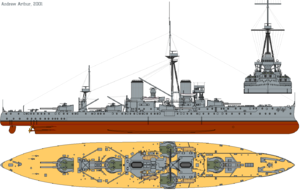
HMS Dreadnought (1906) / Byggeriet og de første år
Plantegning af HMS Dreadnought, som den så ud i 1911, med den endelige placering af de 76 mm hurtigtskydende kanoner.
"Den sjette HMS Dreadnought i Royal Navy var et slagskib, der revolutionerede det sømilitære styrkeforhold, da den kom i tjeneste i 1906. Dreadnought stod for et så markant fremskridt i sømilitær teknologi, at dens navn blev synonymt med en hel generation af slagskibe, ""dreadnoughts"", samtidig med, at de skibe, den gjorde forældede, blev betegnet som før-dreadnoughts. Det engelske ord ""Dreadnought"" kan oversættes til ""Frygt intet"".